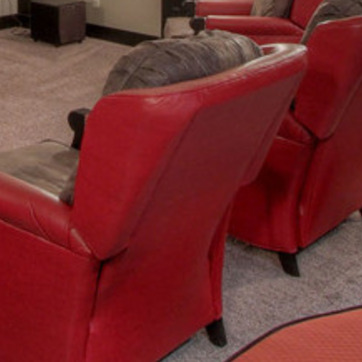
Material: leather